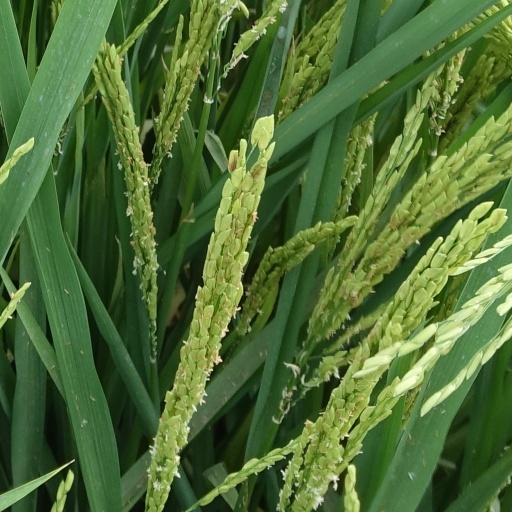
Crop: rice